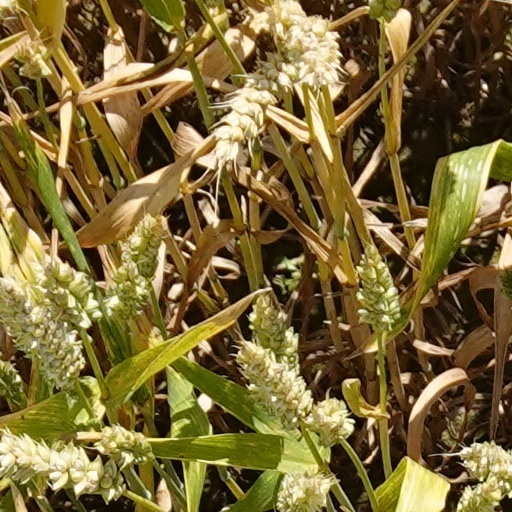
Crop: wheat